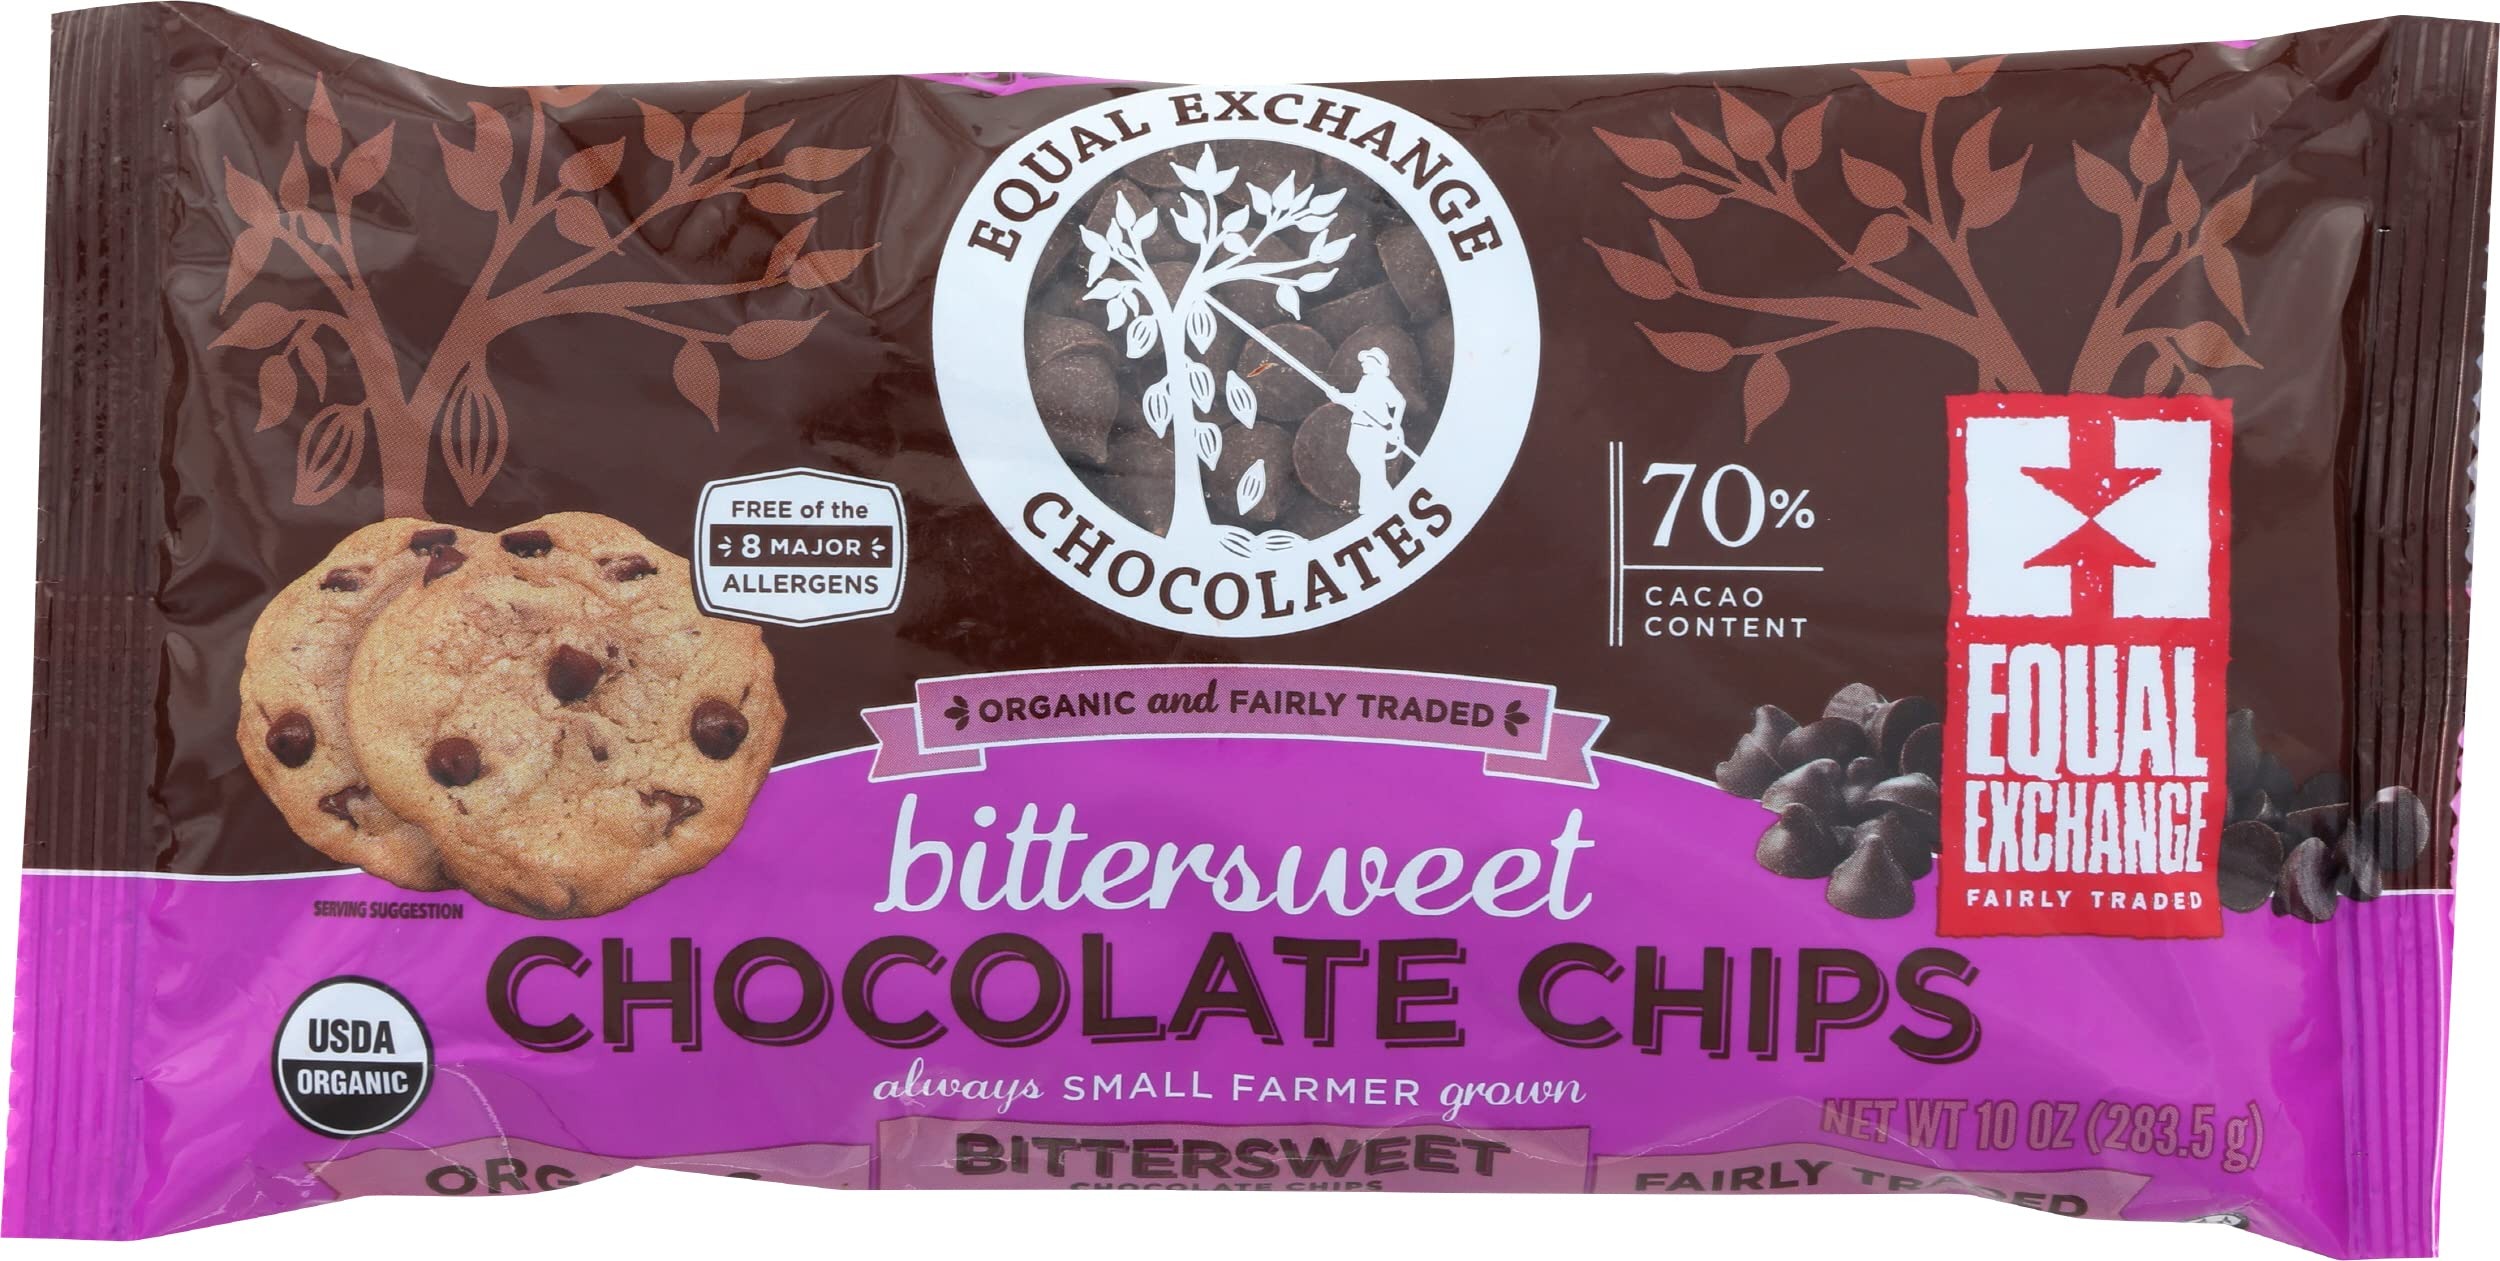
Item Name: Equal Exchange Organic Bittersweet Chocolate Chips, 70% Cacao, Fairly Traded, 10 Ounce (Pack of 12)
Bullet Point: Equal Exchange Organic Bittersweet Chocolate Chips, 70% Cacao, Fairly Traded, 10 Ounce (Pack of 12)
Value: 120.0
Unit: Ounce

Price: 42.73